Giuseppe Conte

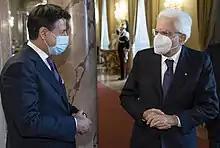
Conte and President Mattarella, a few weeks before the crisis

In August 2019, after growing tensions within the majority, Deputy Prime Minister Salvini entered a motion of no confidence against Conte. Many political analysts believe the no-confidence motion was an attempt to force early elections to improve the Lega's standing in Parliament, to enable Salvini to become the next prime minister. On 20 August, following a parliamentary debate in the Senate, in which Conte accused Salvini of being a political opportunist who "had triggered the political crisis only to serve his personal interest", he said: "this government ends here". The Prime Minister resigned his post to President Mattarella.